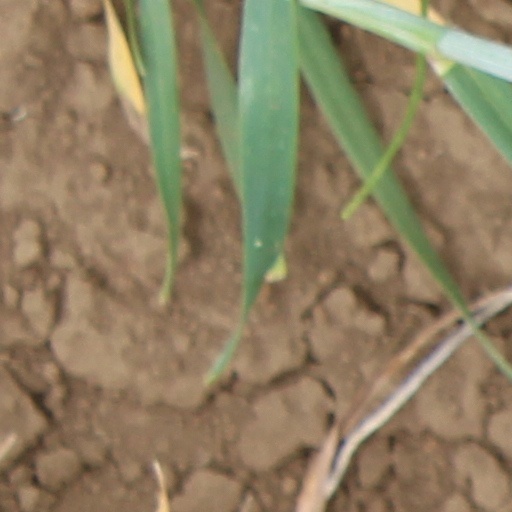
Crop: wheat